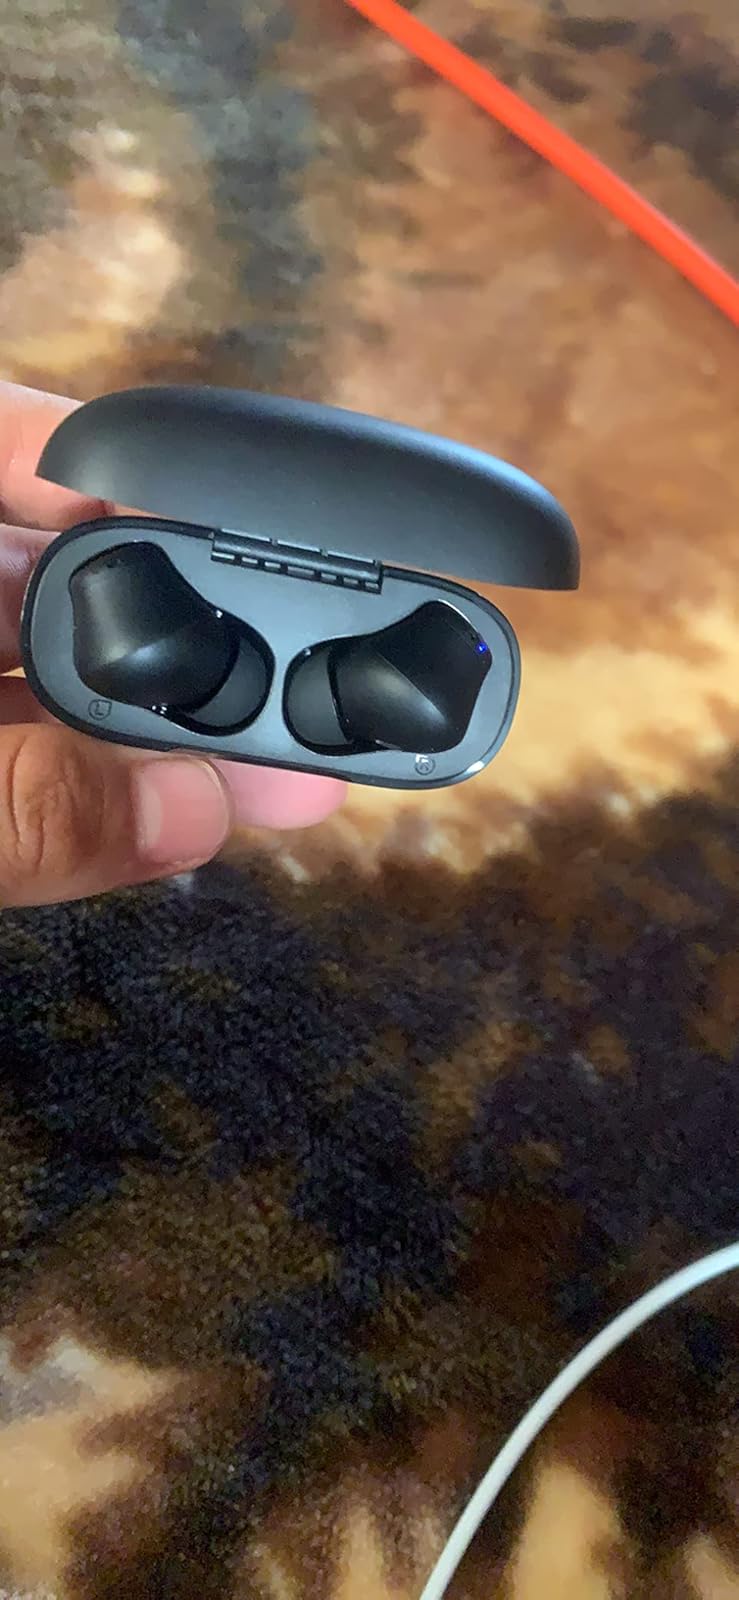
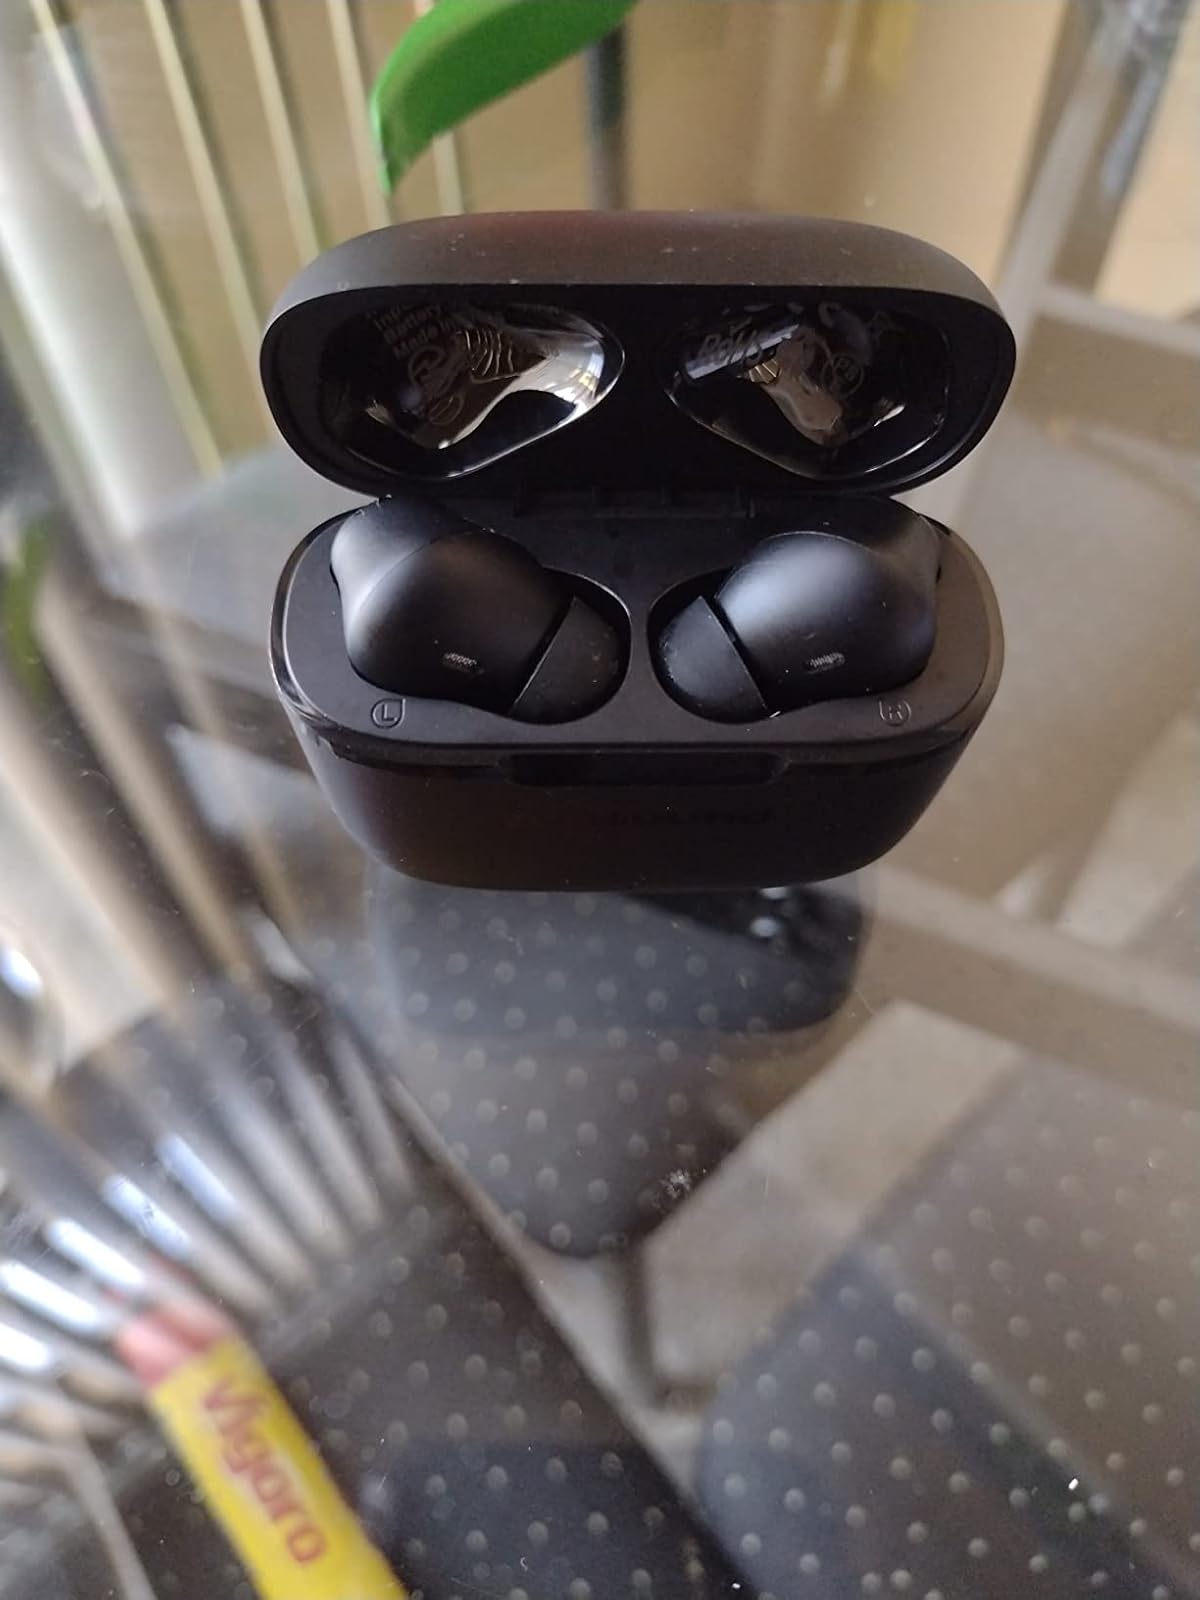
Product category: earbuds
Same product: yes